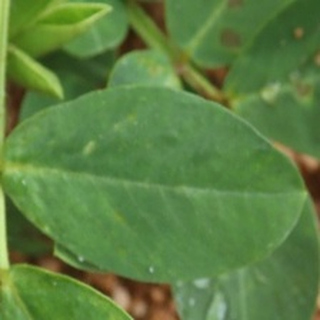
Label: healthy_groundnut